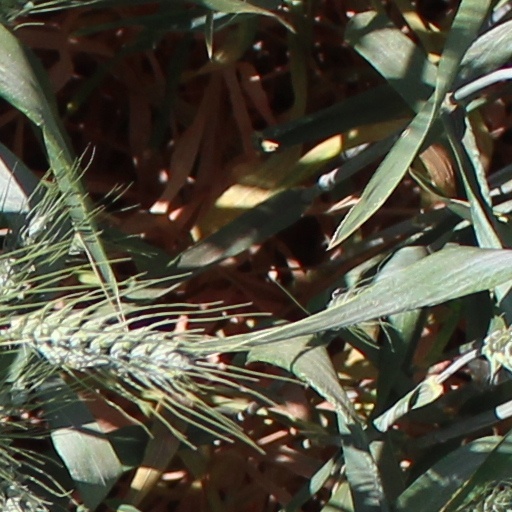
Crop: wheat